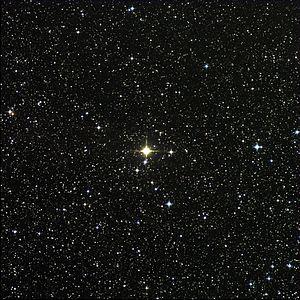
Omicron² du Cygne
32 Cygni, également désignée Omicron² Cygni, est une étoile binaire de la constellation du Cygne. C'est une étoile de 4ᵉ magnitude, qui est visible à l'œil nu sous un ciel suffisamment noir. Les mesures de parallaxe donnent une distance estimée de 1100 années-lumière de la Terre. Cependant, Schröder et al. suggèrent que la valeur réelle, après correction du biais de Malmquist, serait plus proche de 1174 années-lumière.